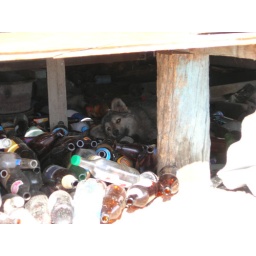
This dog is happily sleeping on Bottles under the place where we had lunch in Paris